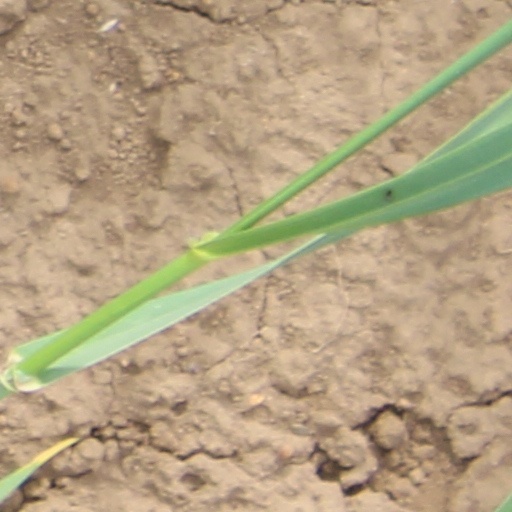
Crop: wheat